Pillar of Fire (TV series)

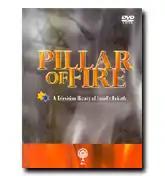
A Television mini series documentary on the History of Zionism and Israel's Rebirth

Pillar of Fire (or "Amud Ha'Esh") is a documentary television series of the Israel Broadcasting Authority (IBA), named after the Pillar of Fire, the biblical phenomena which led the ancient Israelites to the Promised Land during their exodus from Egypt. It was produced by Yaakov Eisenmann and edited by Yigal Loussin and presents the History and narrative of Zionism from the late 19th century until the establishment of the state of Israel in 1948. It first aired during the winter and spring of 1981 on Israeli Channel 1 over a period of five months, and attracted its biggest rating at the time. It was later broadcast on CUNY TV in the United States in 1988 in English narrated by Ian McKellen and it was announced by the German Minister of State to be aired as part of wide array of events to mark Israel's 60th Independence Day (Yom Ha'atzmaut). It is still being re-aired at times, on the Israeli History Channel through the Israeli cable TV and satellite television providers, Hot and yes. In 2008, IBA has begun uploading the "Pillar of Fire" episodes to its official website in honor of Israel's 60th Independence Day, and in the same year The complete series was released to DVD and in English.